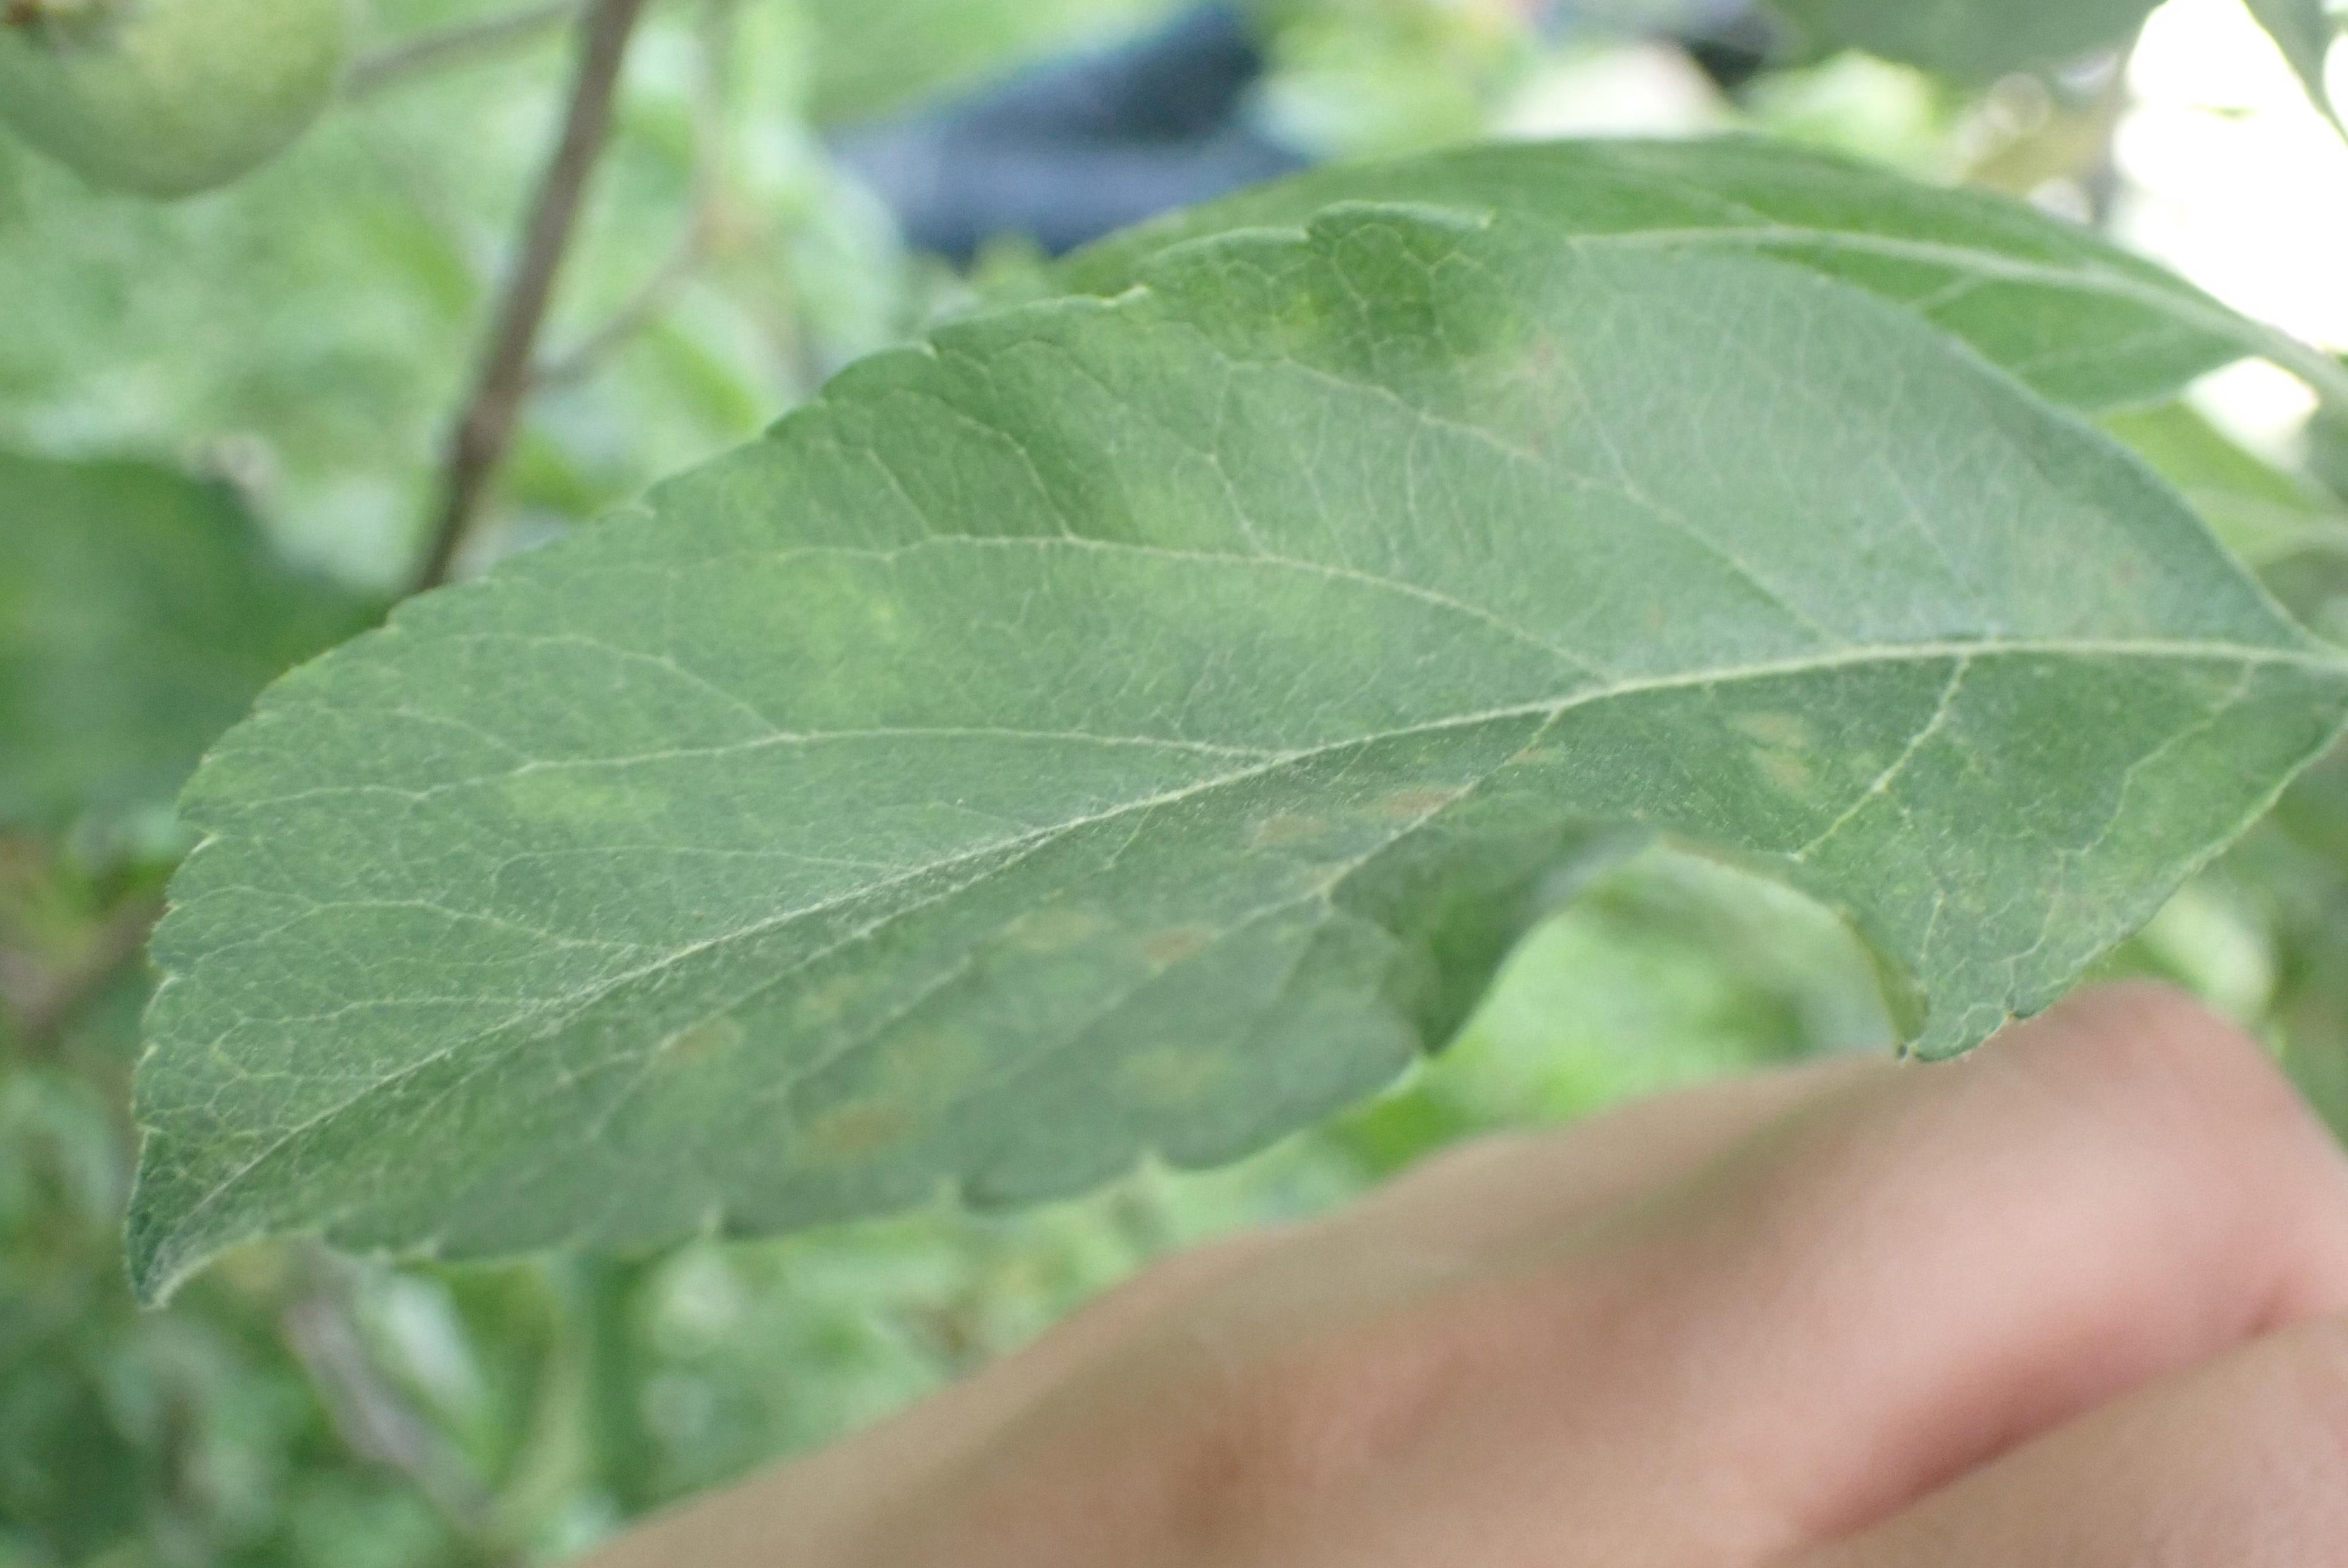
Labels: scab